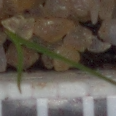
Label: loose_silkybent